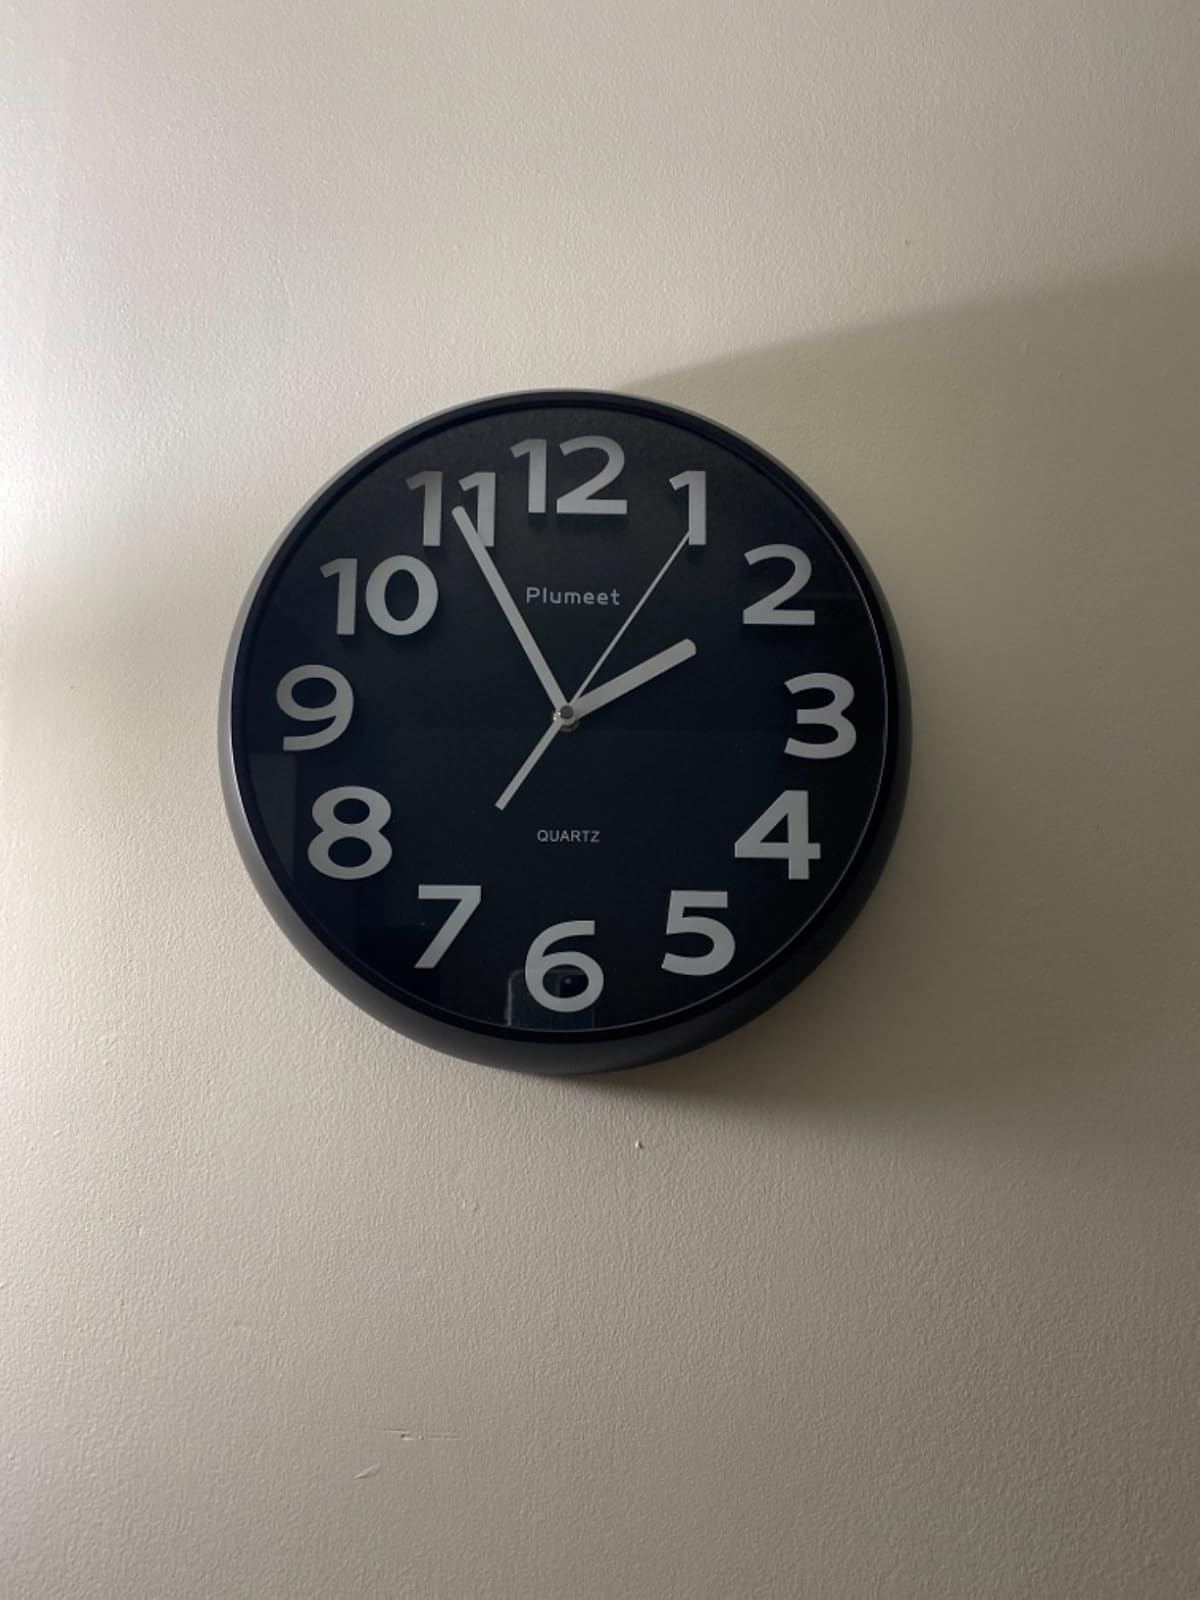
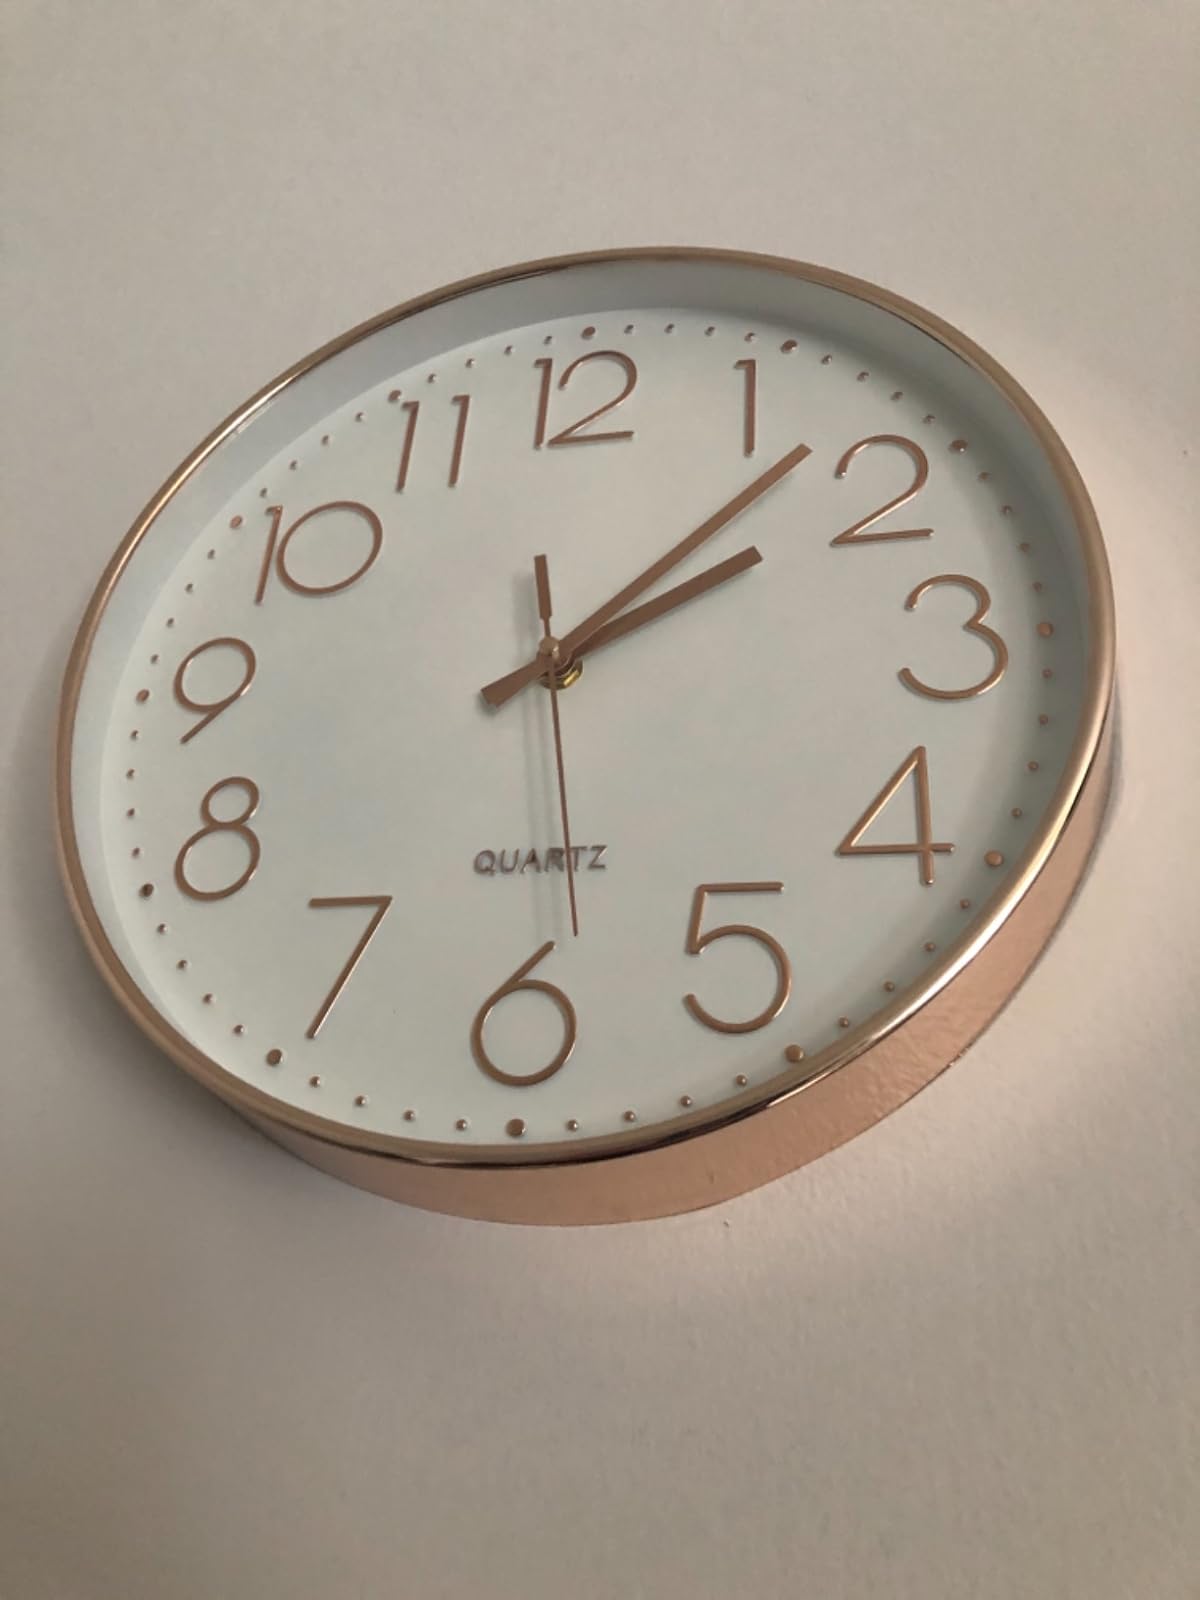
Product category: clock
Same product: no